Colonia San Rafael

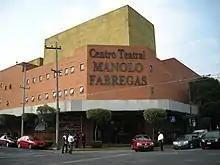
Manolo Fabregas Theatre

Since the 1940s, the area has been known for its theatres, both live theatres and movie theaters. The area has been called the “Broadway of Mexico,” as it is home to ten major theaters with show comedic and dramatic plays seven days a week with a seating capacity of over 6,000 people. However, the stage theatre in this area is in decline. In 1999, the Aldama Theater on Rosas Moreno closed, which had operated for 13 years. It was considered one of the most important stage theaters in the city. It was particularly known for the production of Cinderella and others for children. The colonia was home to some of the most important movie theatres in the city in the 1940s and 1950s, when it was popular to spend Sunday afternoon at the matinee, watching movies featuring El Santo, Gastón Santos and Pedro Infante as well as films from Hollywood. These theaters included Cosmos, Veronica, Tlacopan and Naur, all on or near the Ribera San Cosme. Others include Briseno, Roxi and Encanto. One distinctive theater was the Roble, on Paseo de la Reforma, which has marble statues of Greek gods and a theater curtain from Holland. However, almost all of these theaters have closed down or have been converted to other purposes. The most important of these closed movie houses is the Cine Opera, which had seating for almost 4,000 people. The Cine Encanto theater was built by Francisco Serrano and inaugurated in 1937 on Serapio Rendón Street. During its time, it was the only movie house where one could see a film for only three pesos. Its lighting was such as to optimize viewing in the dark. The theater suffered significant damage in the 1957 earthquake, which caused it to be demolished some time later.